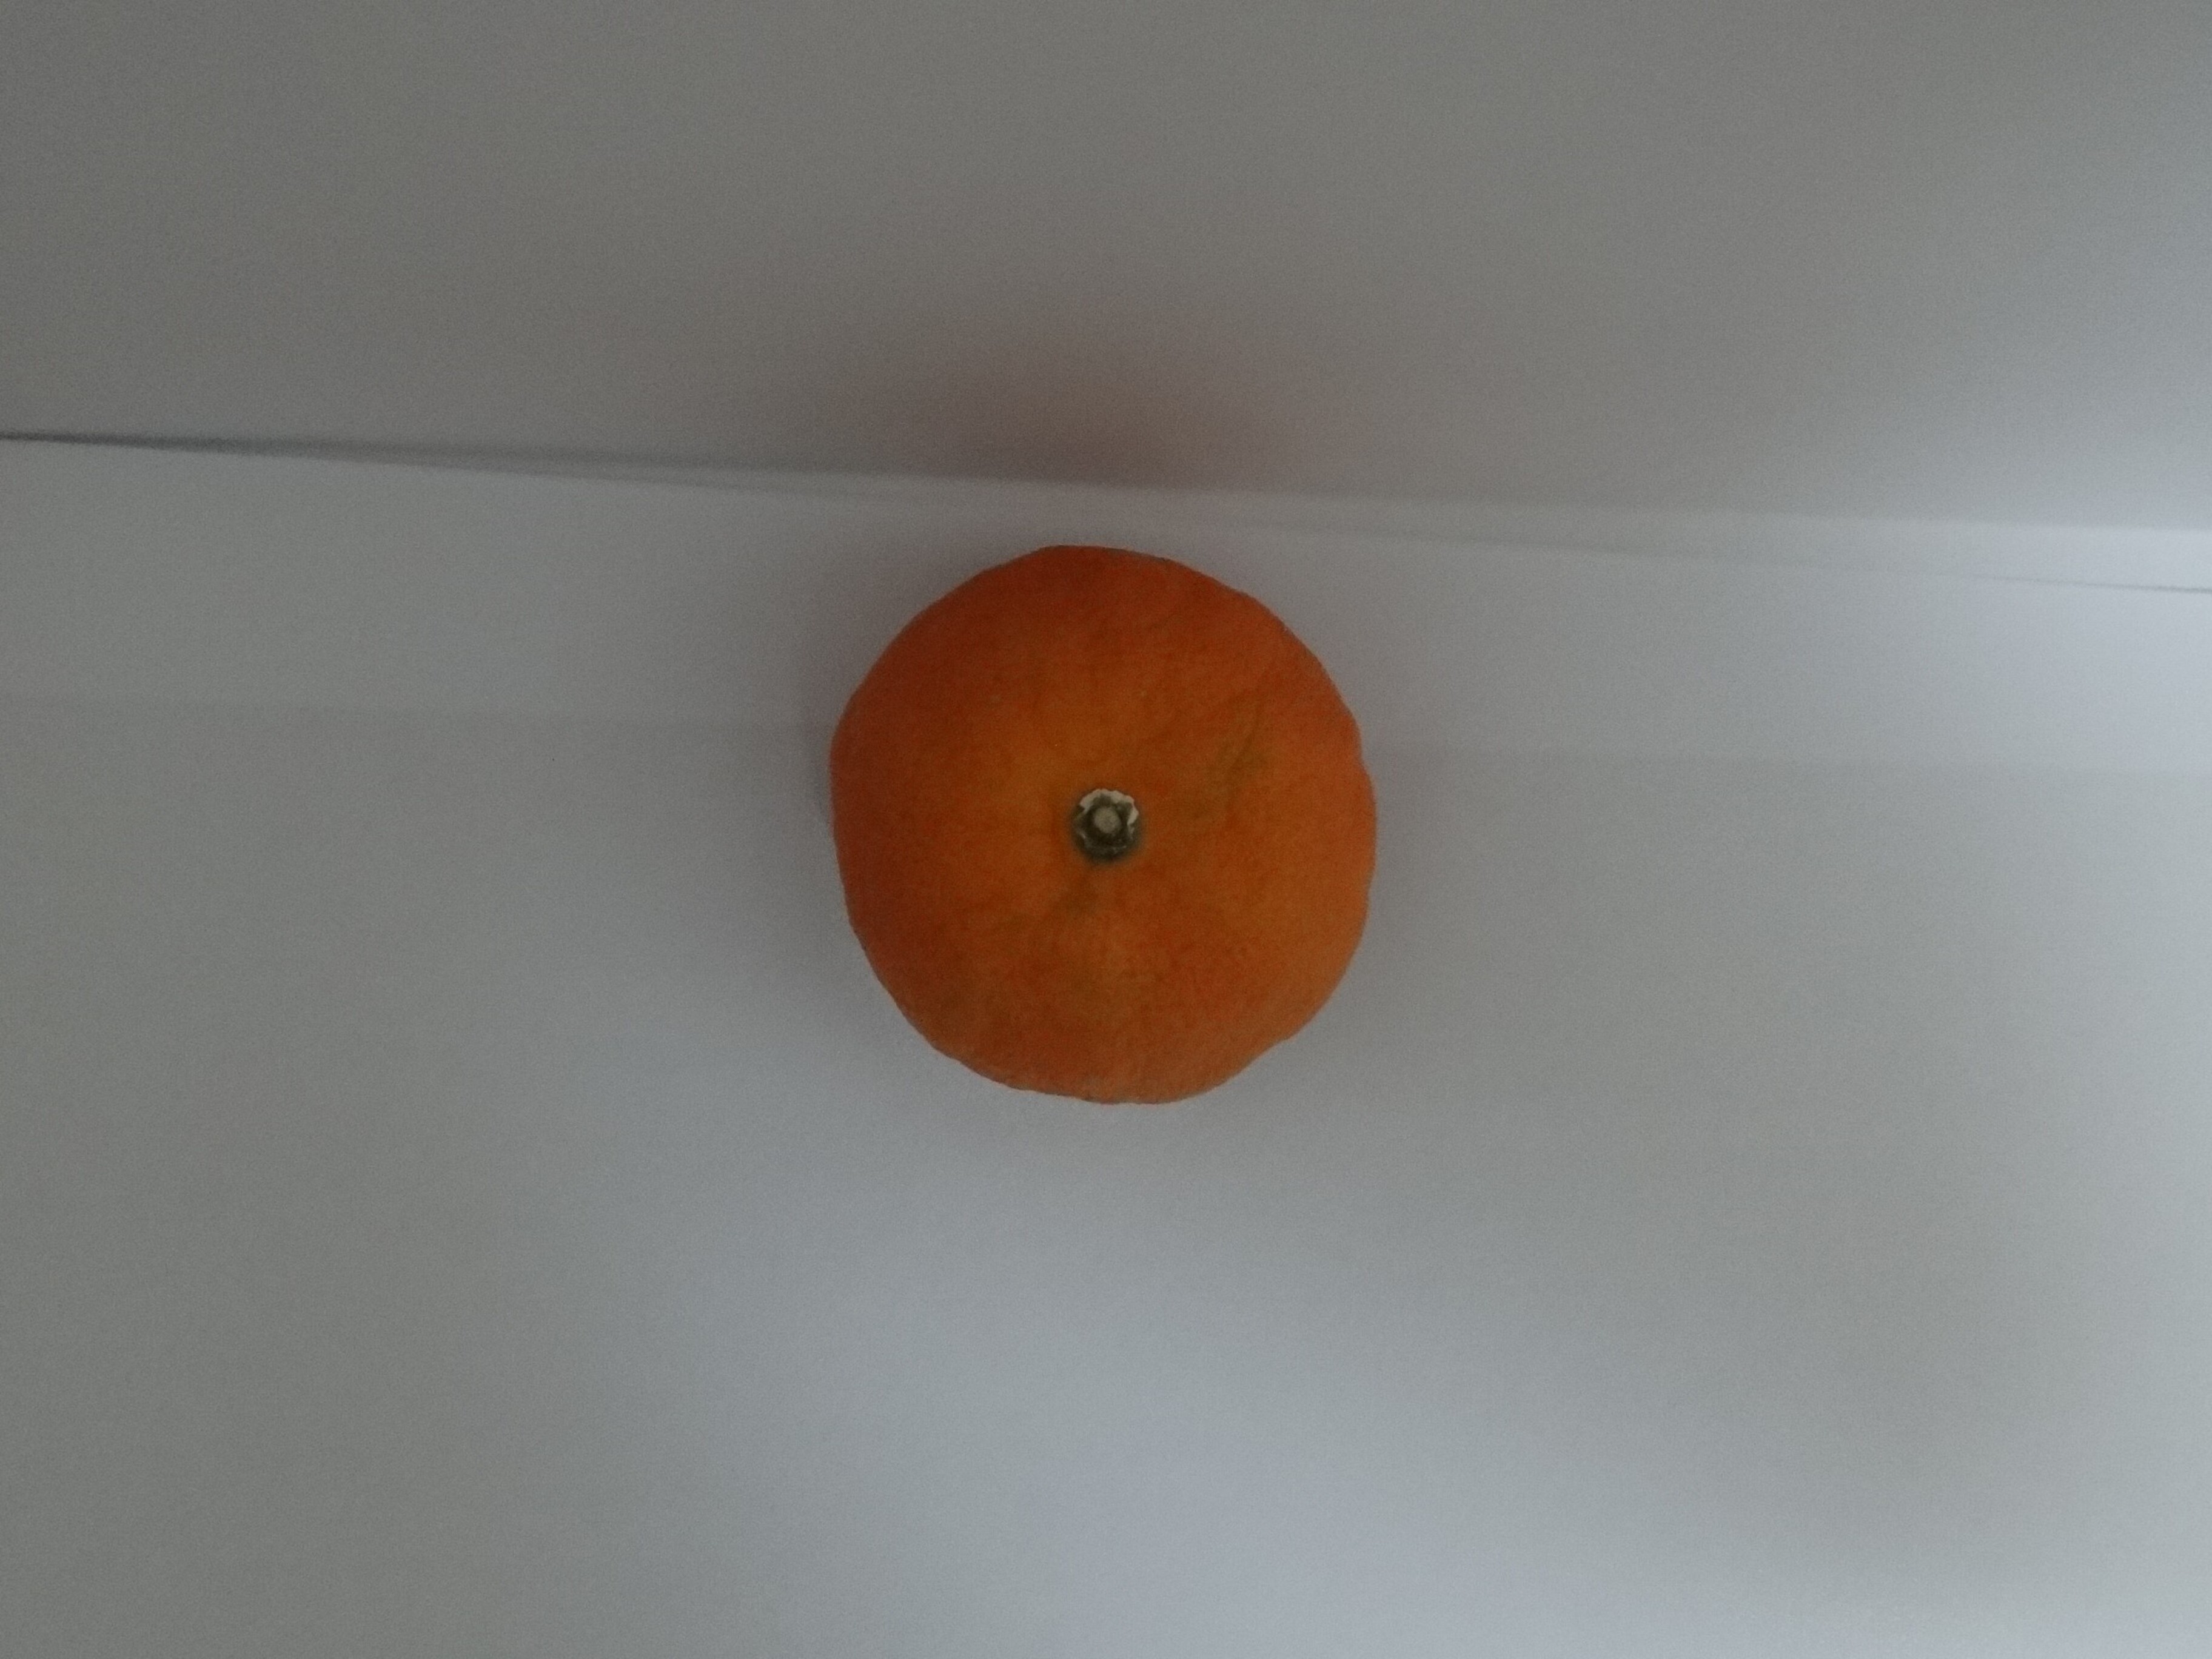
Citrus fruit variety: murcott